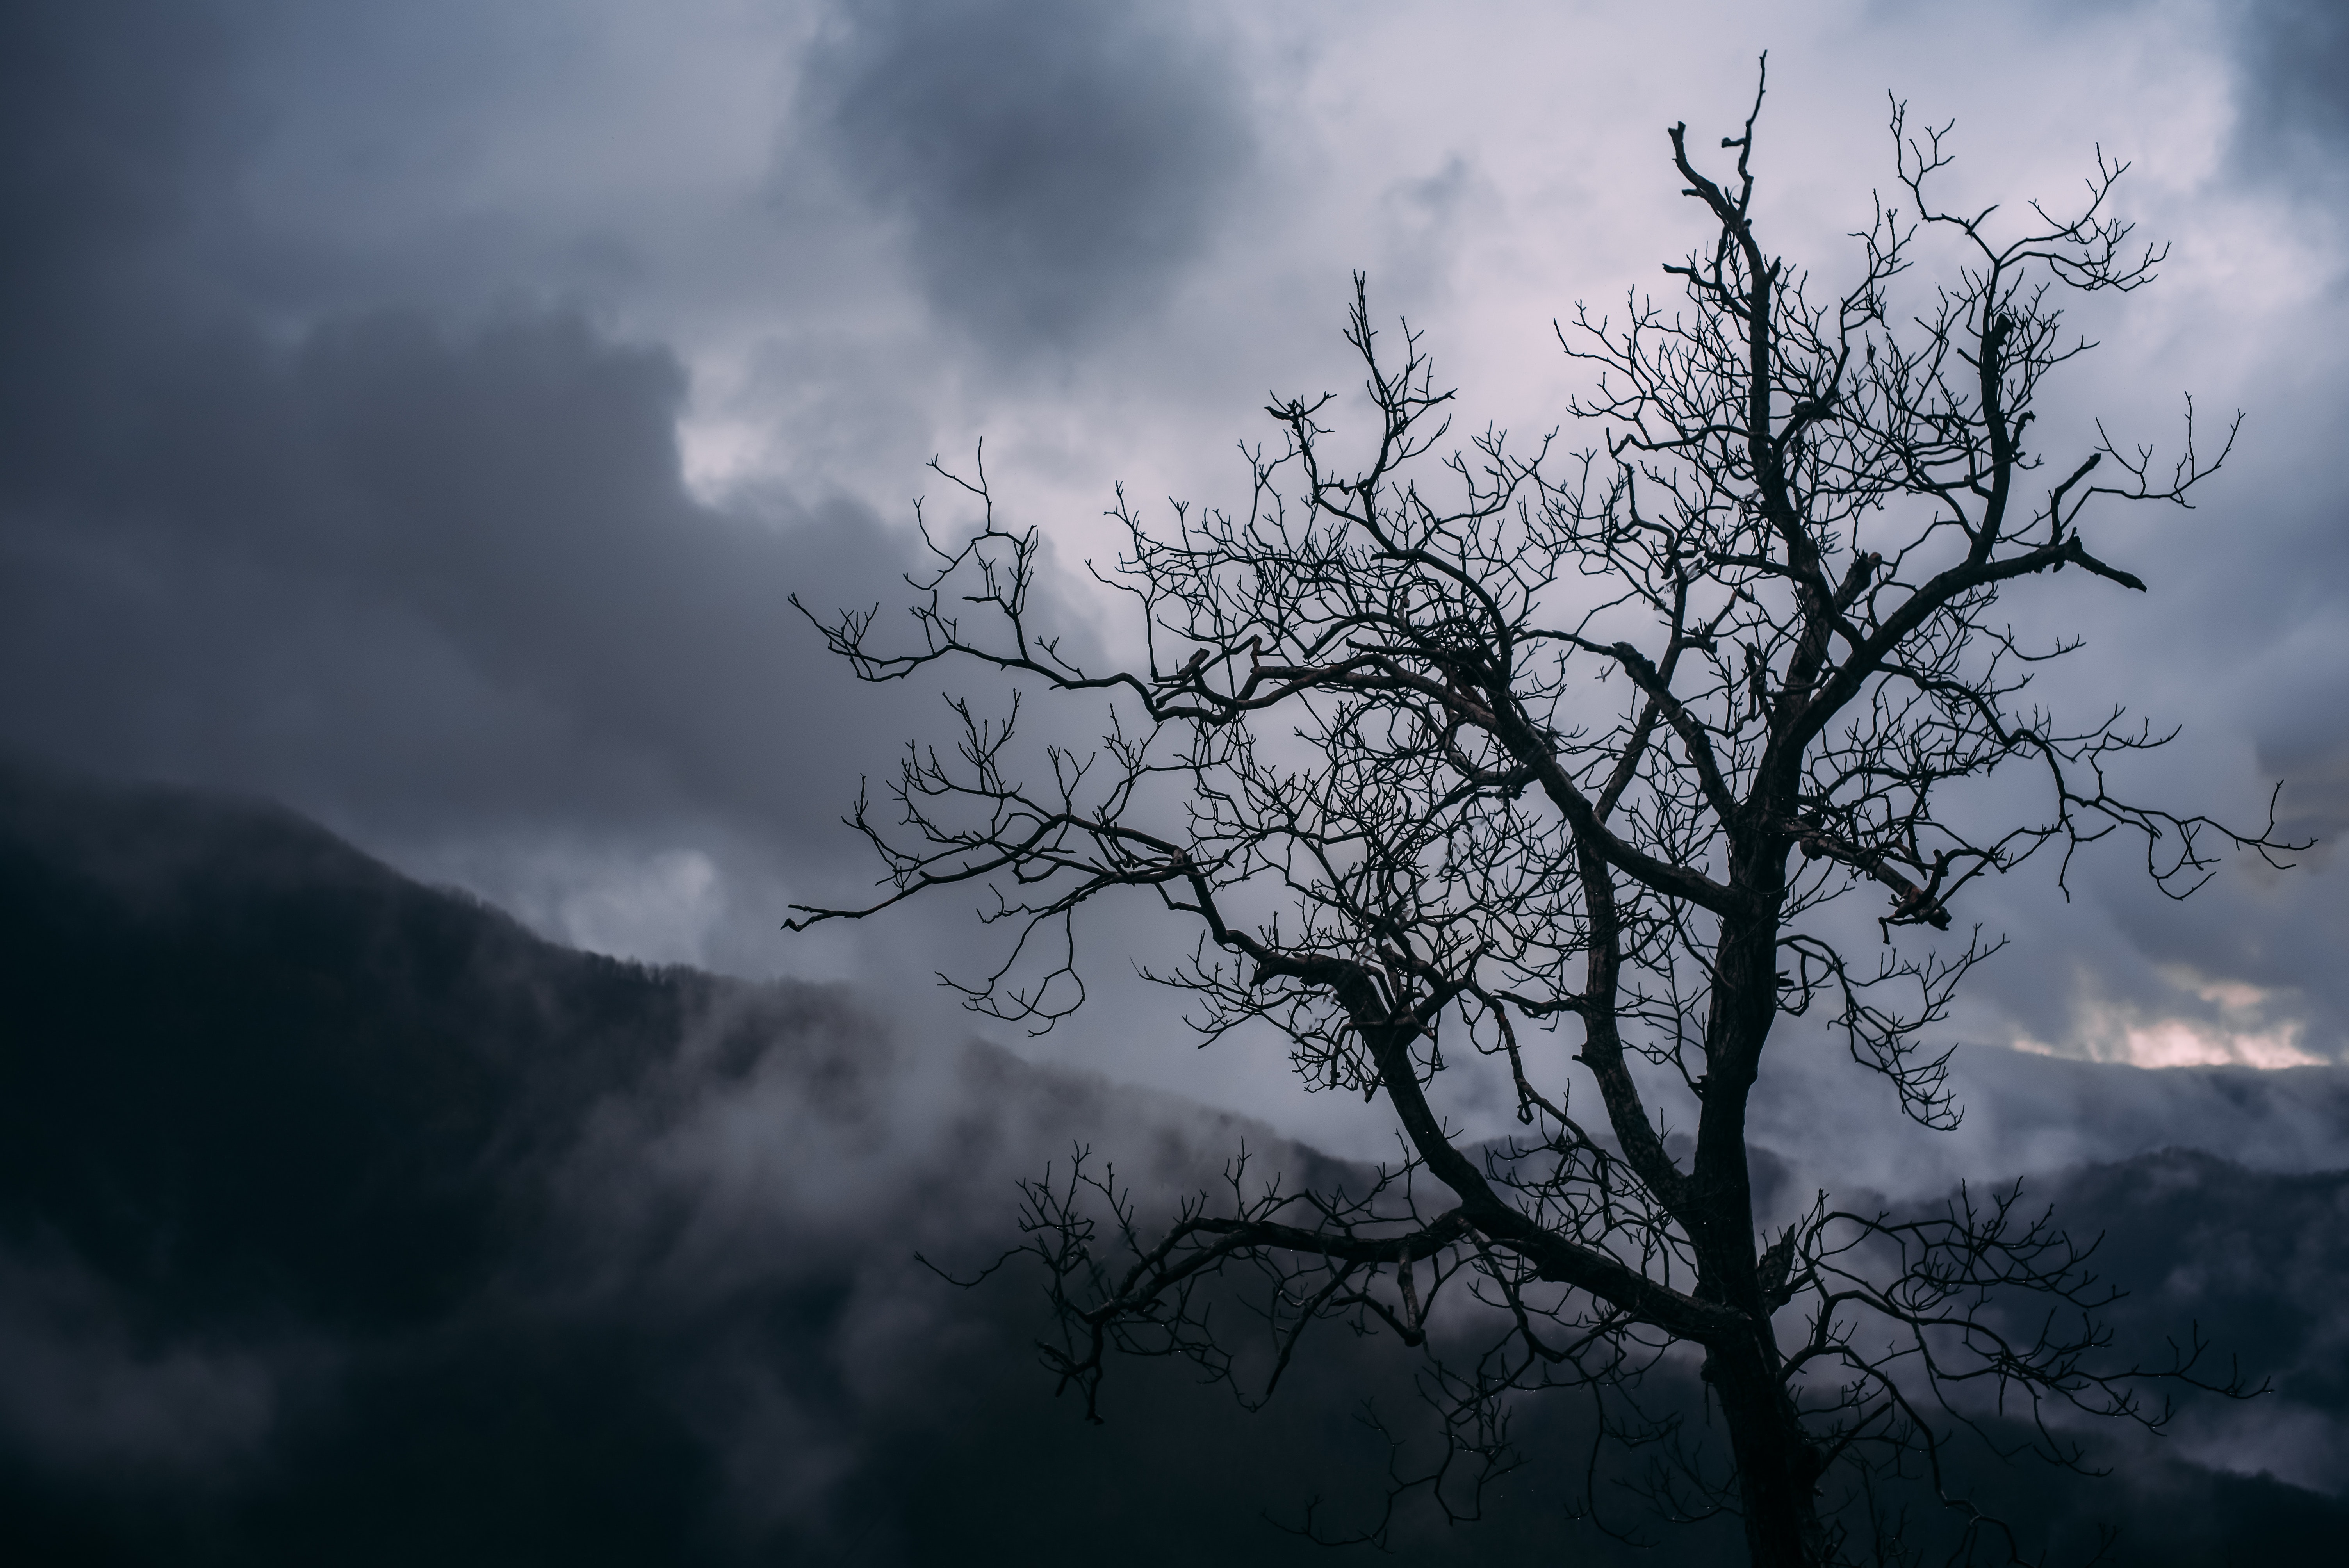
sky, cloud, tree, nature, branch, atmospheric phenomenon, atmosphere, morning, woody plant, darkness, mist, water, leaf, sunlight, plant, landscape, mountain, meteorological phenomenon, black and white, forest, photography, twig, monochrome, fog, hill, hill station, evening, wood, stock photography, winter